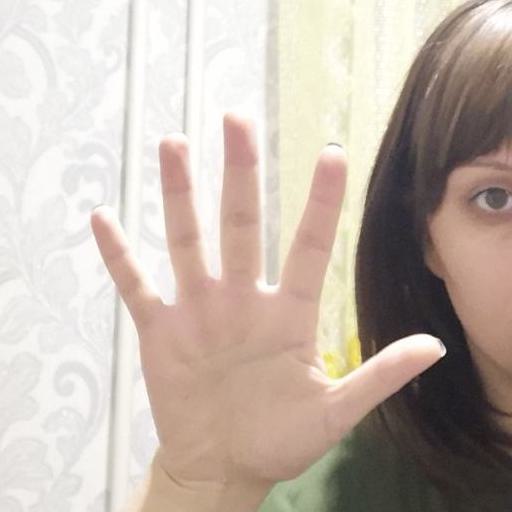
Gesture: palm